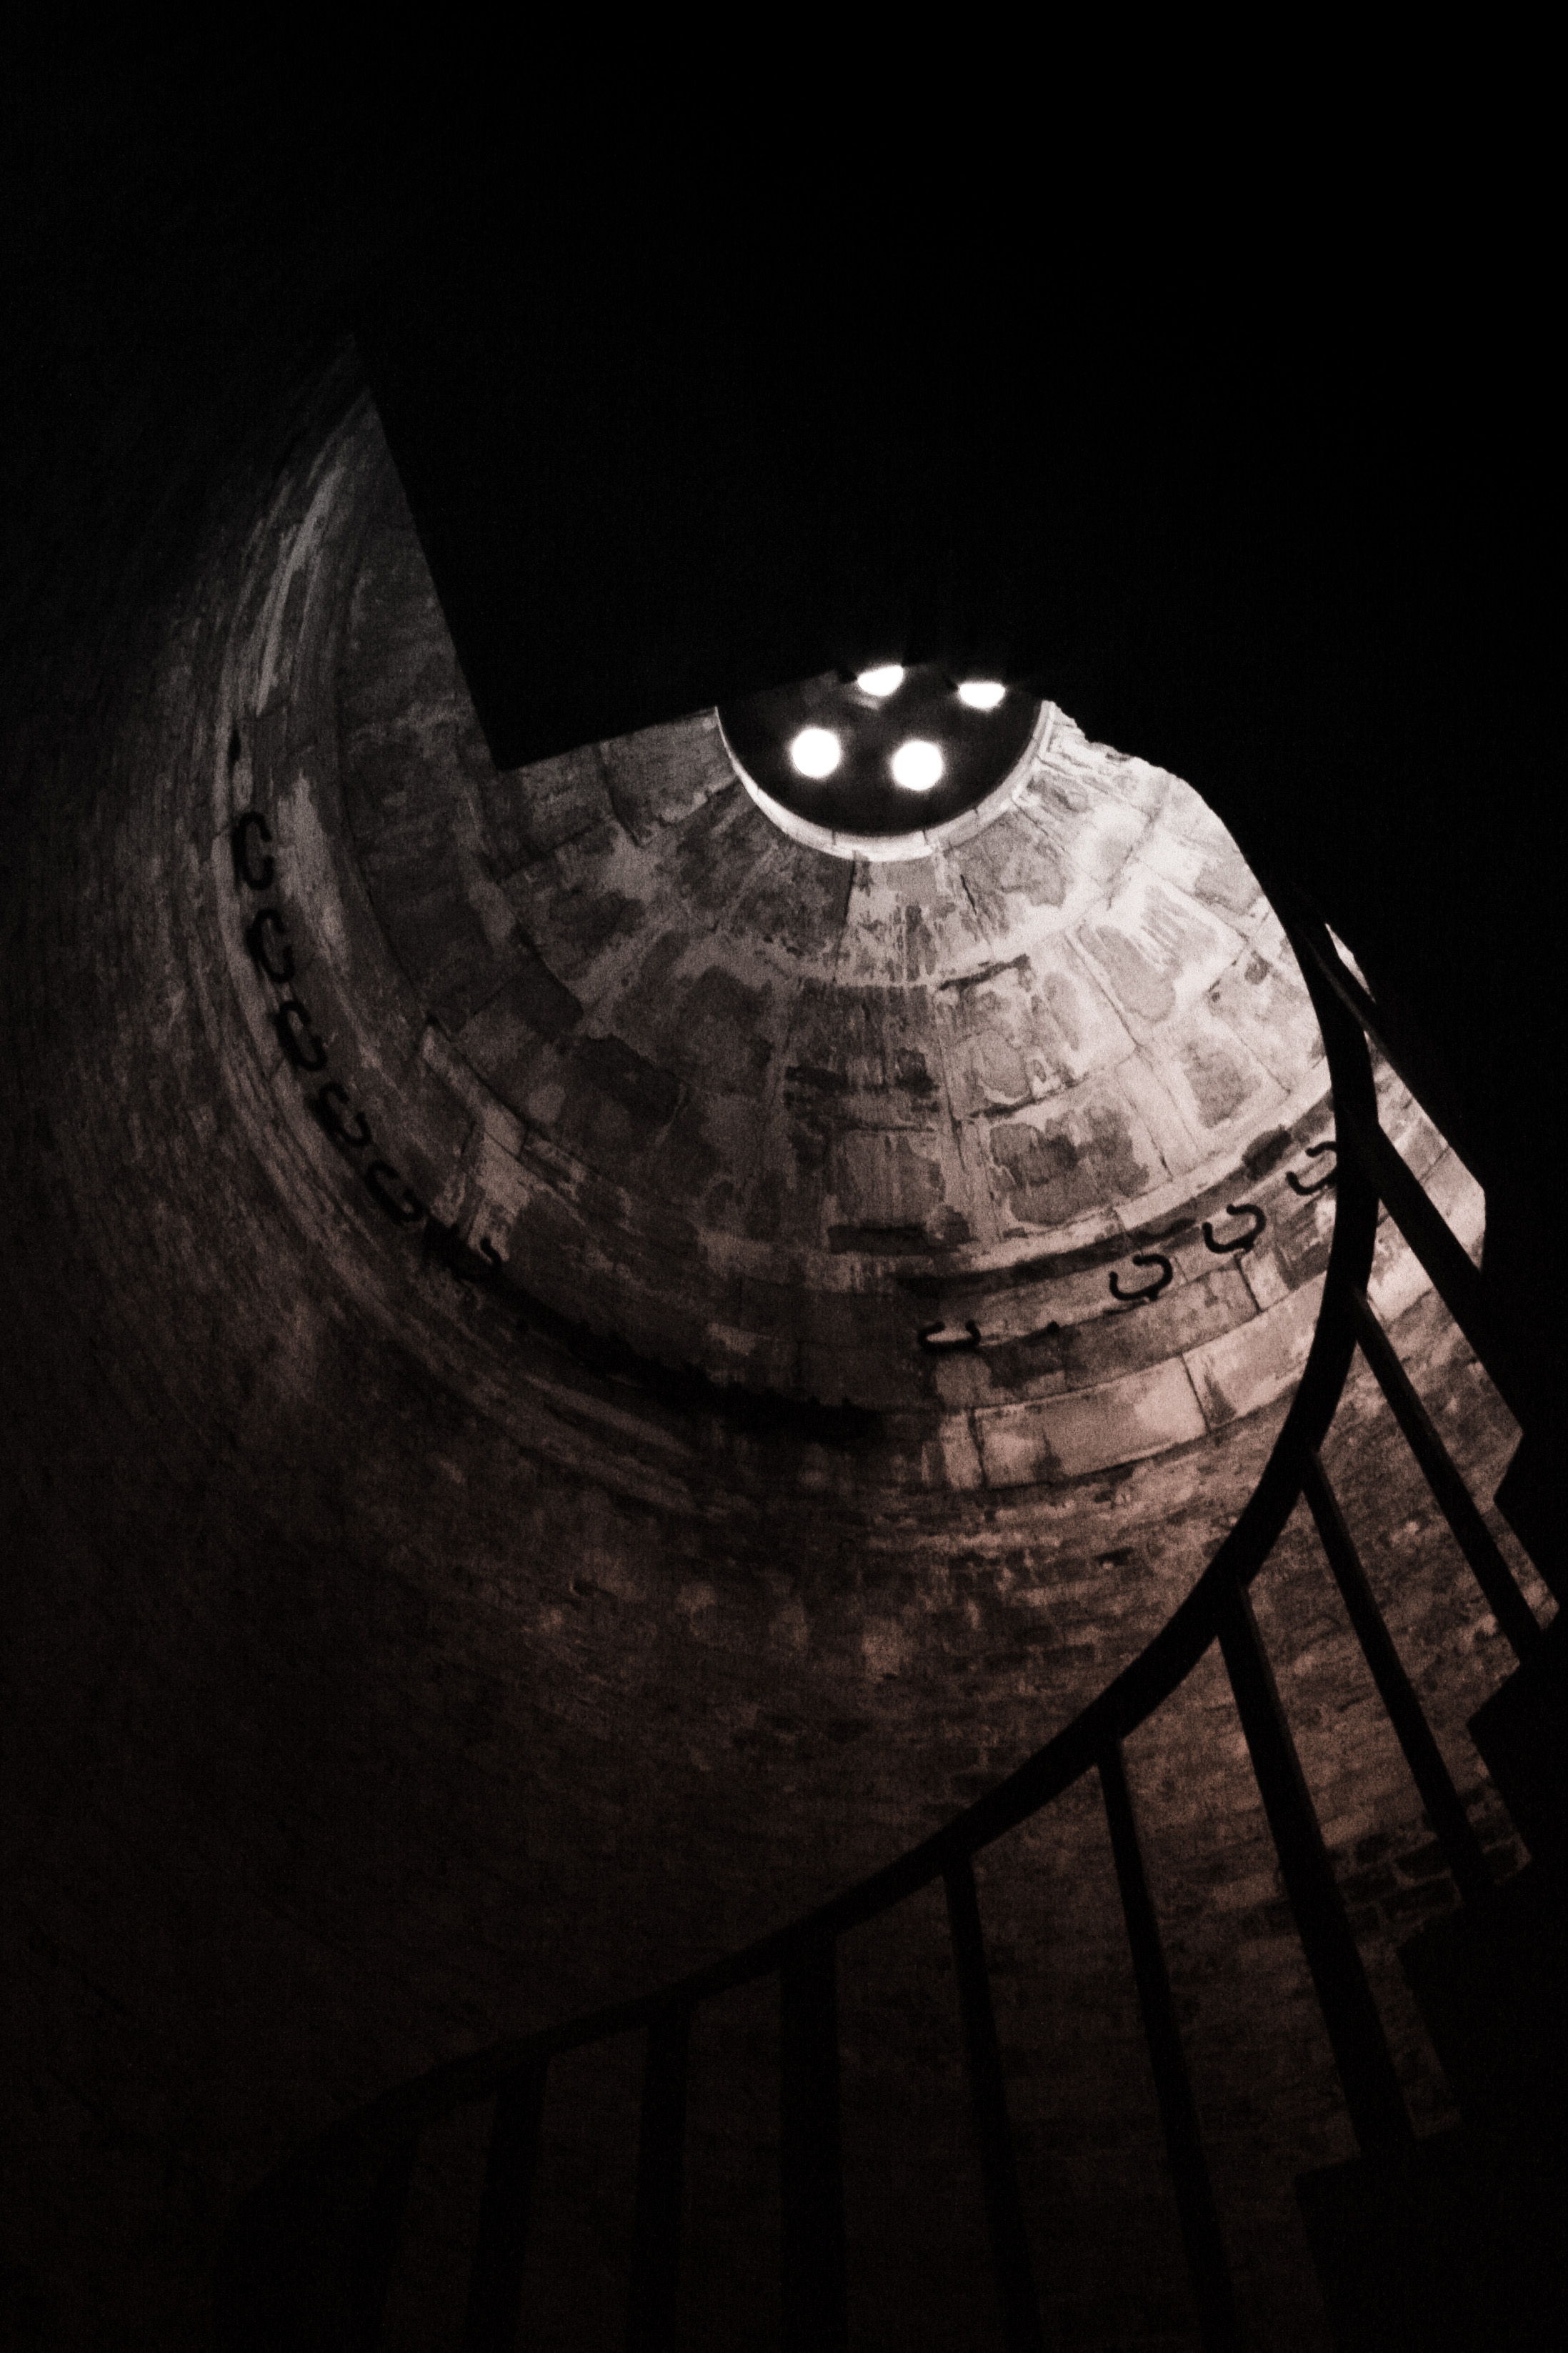
light, black and white, night, photography, spiral, staircase, reflection, darkness, black, monochrome, lighting, moon, circle, close up, stairs, shape, monochrome photography